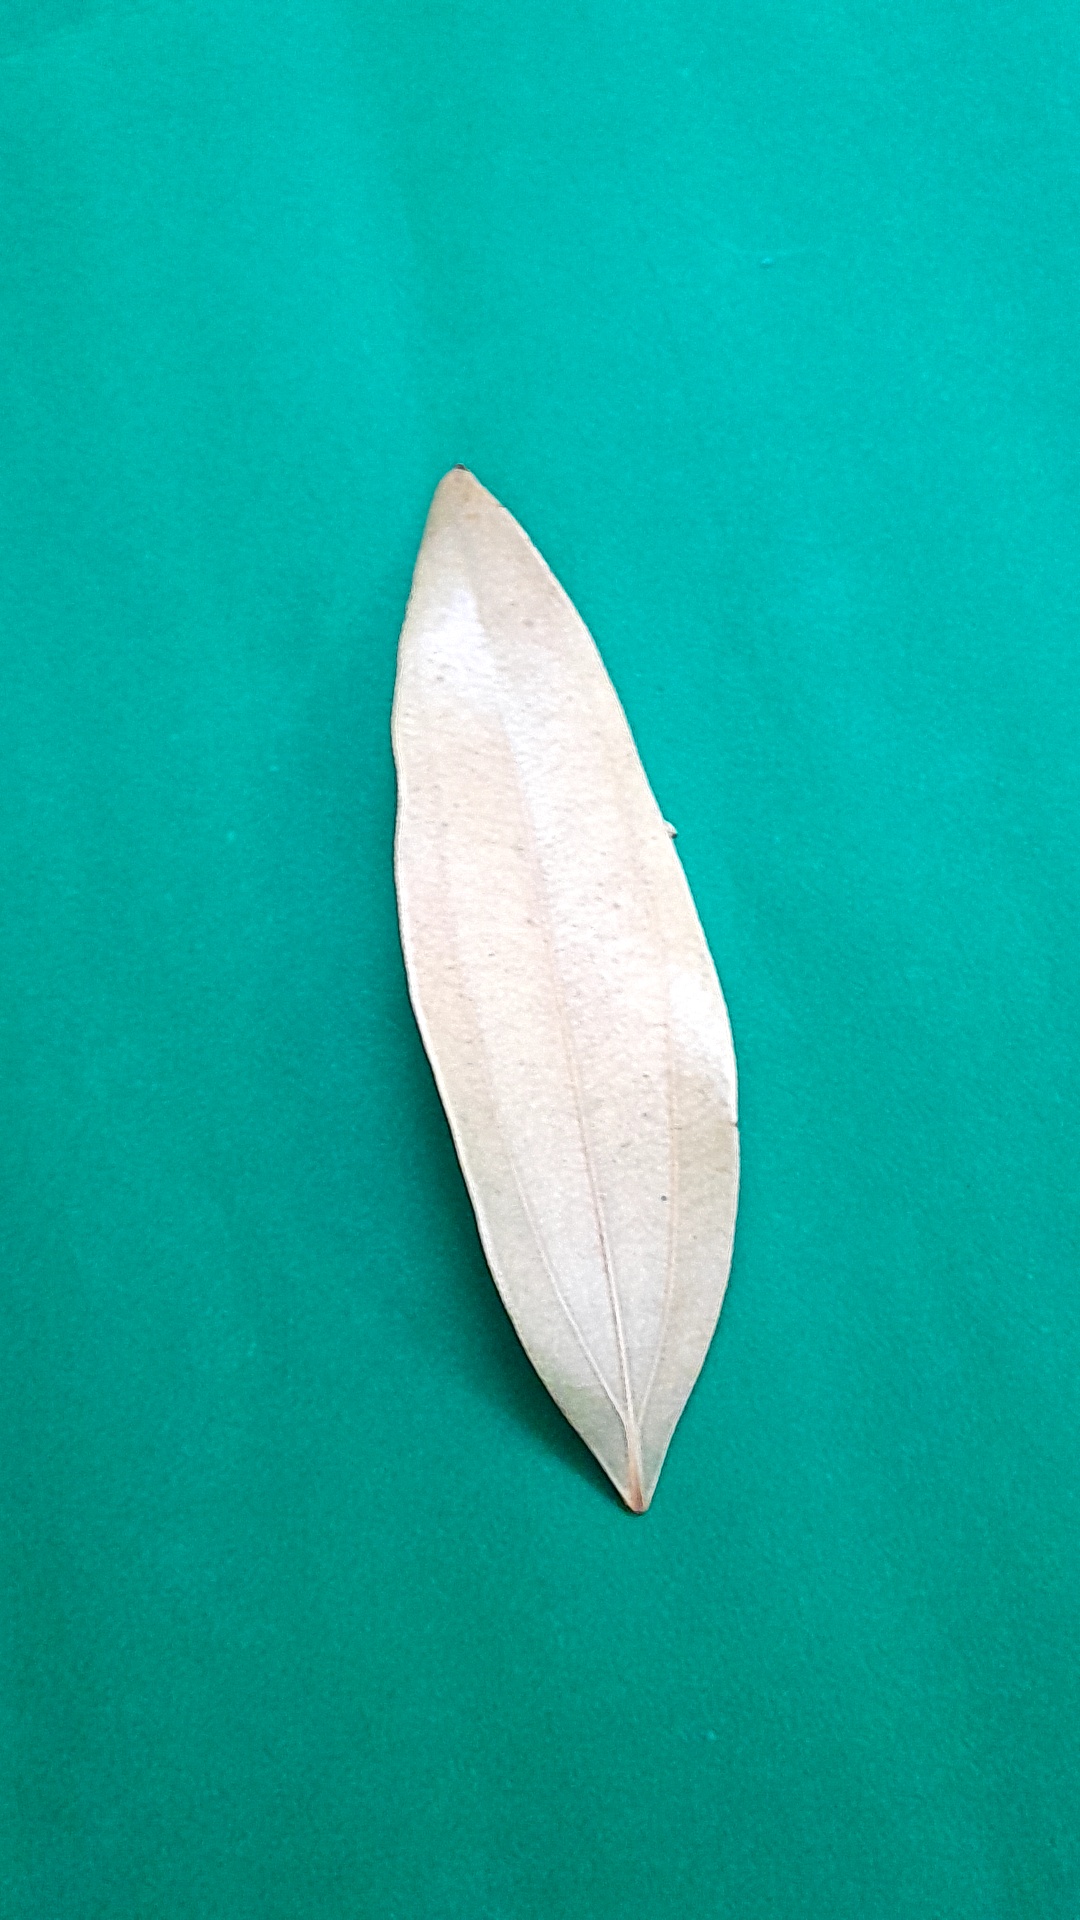
Label: Dry Leaf